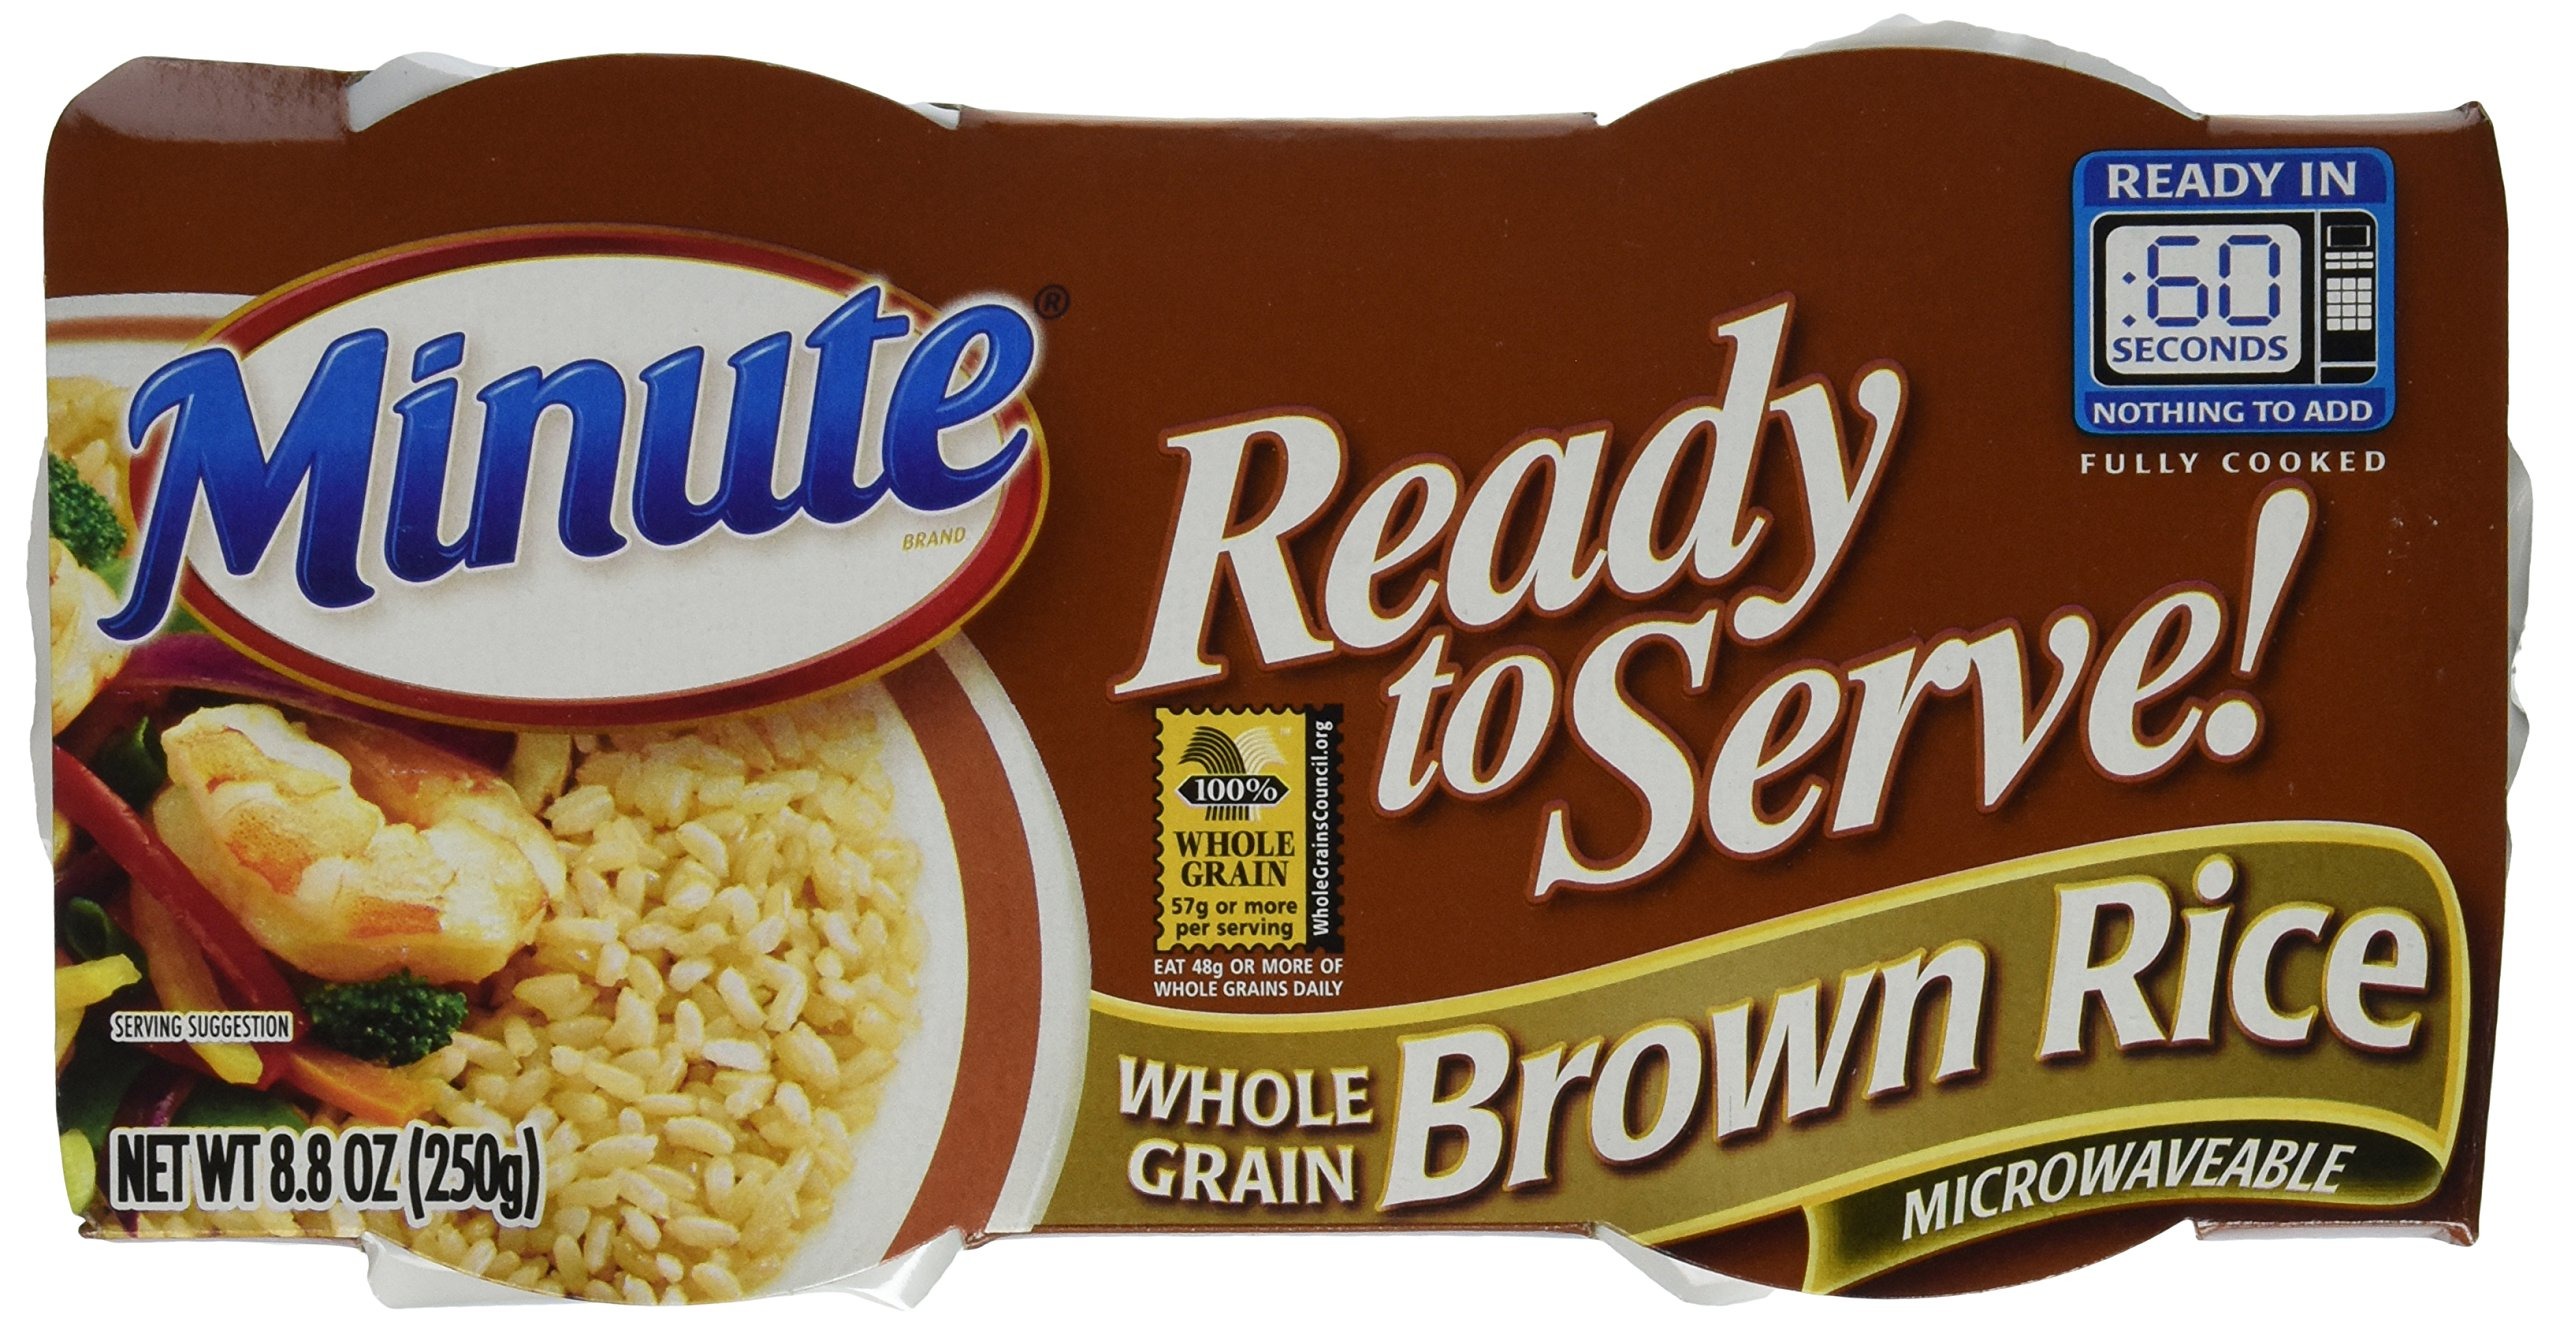
Item Name: Minute Ready to Serve Natural Whole Grain Brown Rice 2 - 4.4 oz cups (Pack of 8)
Bullet Point 1: Fully cooked; natural whole grain
Bullet Point 2: Ready in 60 seconds; microwaveable
Bullet Point 3: Nothing to add
Bullet Point 4: Trans fat free; cholesterol free; gluten free
Product Description: Minute Ready to Serve Natural Whole Grain Brown Rice 2 - 4.4 oz cups (Pack of 8)
Value: 35.2
Unit: Ounce

Price: 1.96